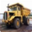
Label: truck